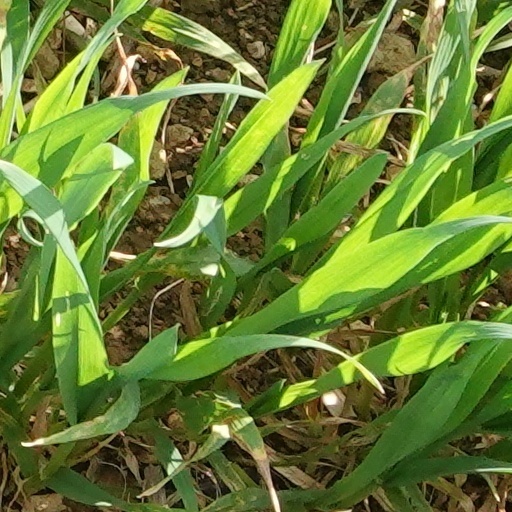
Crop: wheat